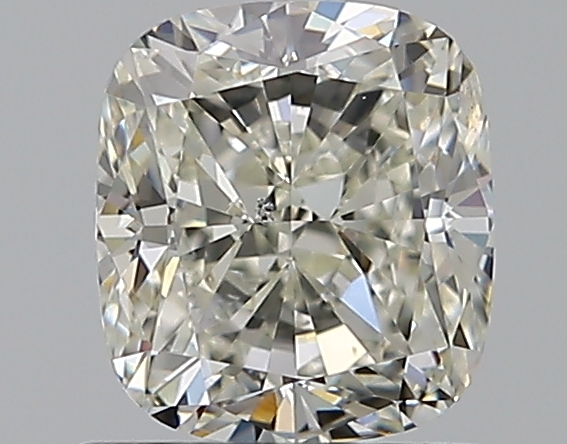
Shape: cushion
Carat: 1.01
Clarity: SI1
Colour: K
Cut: VG
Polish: EX
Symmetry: EX
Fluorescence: N
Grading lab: GIA
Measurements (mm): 5.84 x 5.25 x 3.75